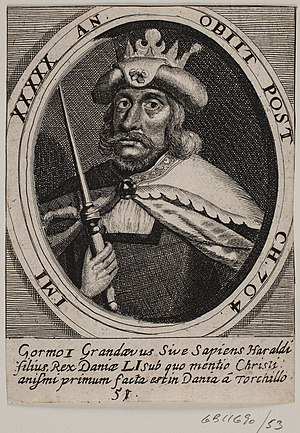
Albert Haelwegh
Fantasiportræt af sagnkongen Gorm I 'Grandævus' (sandsynligvis den af Saxo angivne far til kong Gøtrik) i Regum Daniæ Icones (1646)
Albert Haelwegh var en dansk kobberstikker, bror til Adriaen Haelwegh.